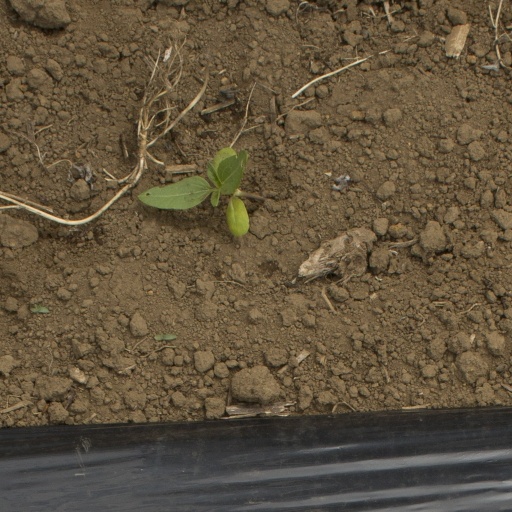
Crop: Jerusalem artichoke